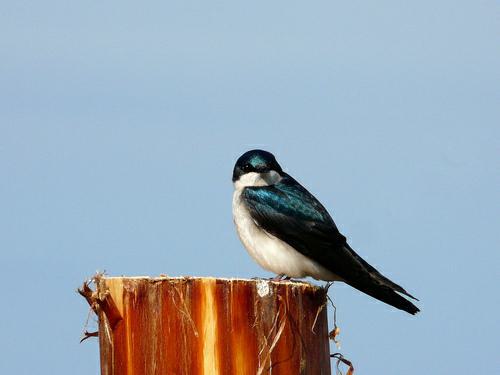
A photo of a tree swallow